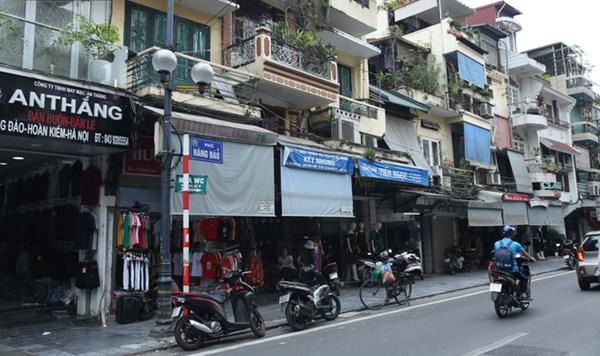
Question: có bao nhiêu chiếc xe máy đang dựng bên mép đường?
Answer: có ba chiếc